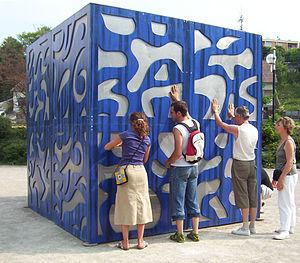
Le Cube, Odyssée Sonore, sculpture musicale tactile de Jean-Robert Sedano et Solveig de Ory.
L’art interactif est une forme d'art contemporain dynamique qui réagit à son public et/ou à son environnement.
Une sculpture sonore est une sculpture dont l'un des buts est de produire du son. Il s'agit d'une forme d'art sonore se rapprochant de l'instrument de musique, à ceci près qu'une sculpture sonore n'est généralement pas destinée à être manipulée par un musicien, mais produisant des sons de façon indépendante.
Jean-Robert Sedano et Solveig de Ory sont deux artistes multimédia français, réalisant des installations sonores et visuelles interactives.